Air Tigers

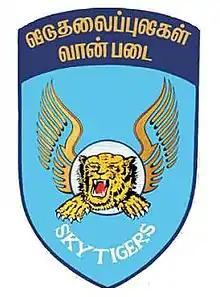

The Tamil Eelam Air Force or Sky Tigers (Tamil: வான்புலிகள்) was the air service branch of the Divisions of the Liberation Tigers of Tamil Eelam, who used it against the Government of Sri Lanka. They also called themselves the Tamileelam Air Force (TAF). Though the existence of the Sky Tigers had been the subject of speculation for many years, the existence of the wing was only revealed after an attack in March 2007, during Eelam War IV.